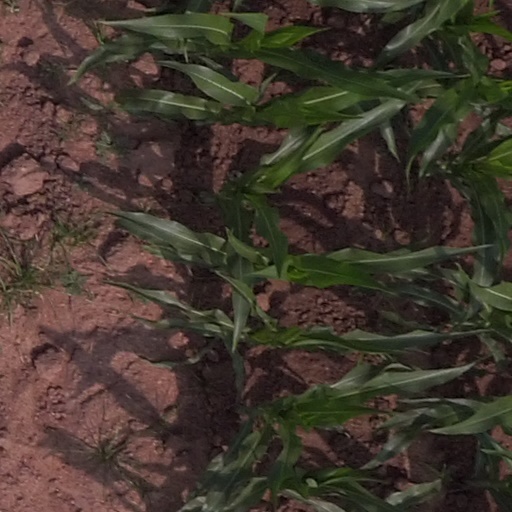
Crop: maize; corn